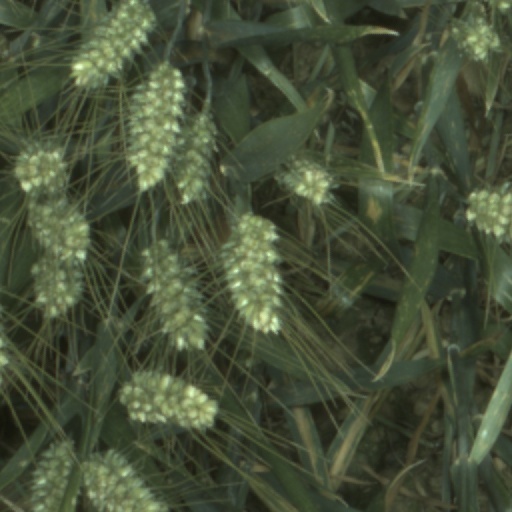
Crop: wheat